Radio Corporation of New Zealand

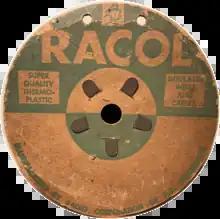
RACOL wire from the Radio Corporation of New Zealand

in 1937, the Radio Corporation of New Zealand introduced a new house brand, Columbus. At the same time, they opened a nationwide chain of Columbus Radio Centres to retail and service these new sets.